2024 PDC World Darts Championship

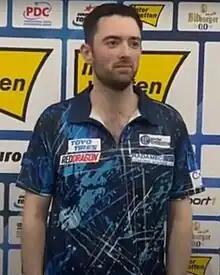
Luke Humphries won the PDC World Darts Championship for the first time

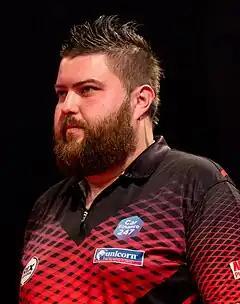
Defending champion Michael Smith was number one seed going into the tournament.

The 2024 PDC World Darts Championship (known for sponsorship reasons as the 2023/24 Paddy Power World Darts Championship) was a professional darts event that took place at Alexandra Palace in London, England, from 15 December 2023 to 3 January 2024. It was the 31st World Darts Championship to be organised by the Professional Darts Corporation.